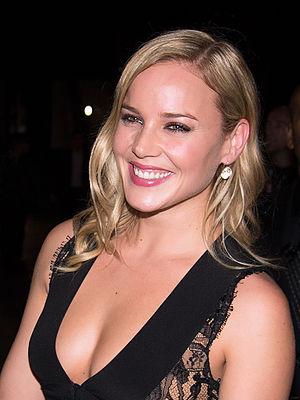
Abbie Cornish est une actrice australienne née le 7 août 1982 à Lochinvar.